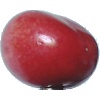
Label: Cherry 2